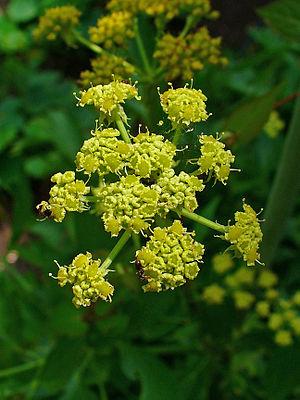
La livèche, ou ache des montagnes, est une plante herbacée vivace de la famille des Apiaceae. Elle pousse dans les Alpes, les Pyrénées, l'Europe centrale et le Caucase en dessous de 1 800 m d'altitude.
Cette liste de Tracheophyta de Bosnie-Herzégovine, ainsi que d’espèces introduites est un aperçu incomplet d’espèces de mousses, de fougères, de gymnospermes et d’angiospermes citées dans la littérature disponible en langues bosniaque, croate, serbe et serbo-croate. Cet aperçu n’inclue pas des espèces cultivées ni celles occasionnellement introduites.